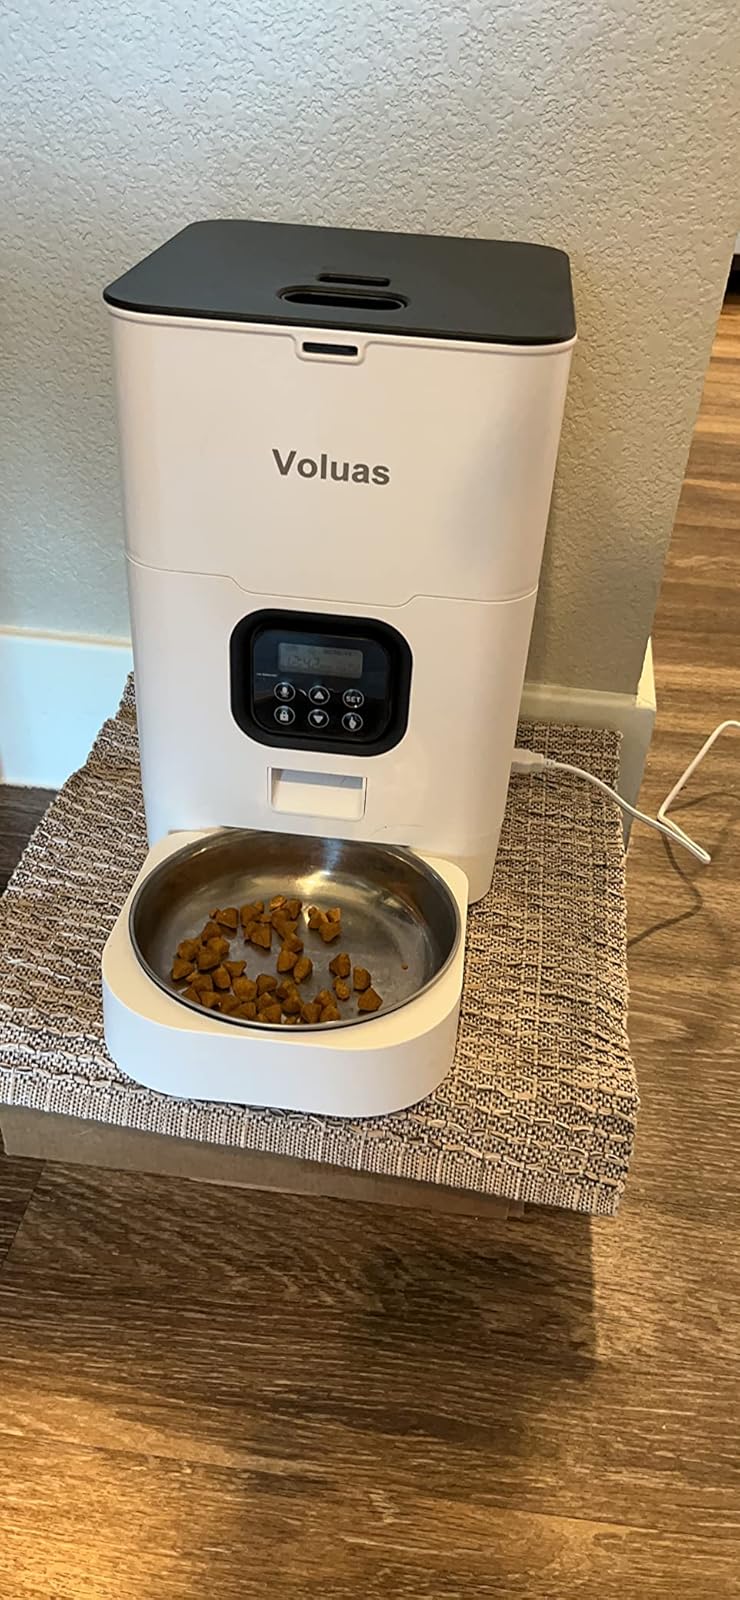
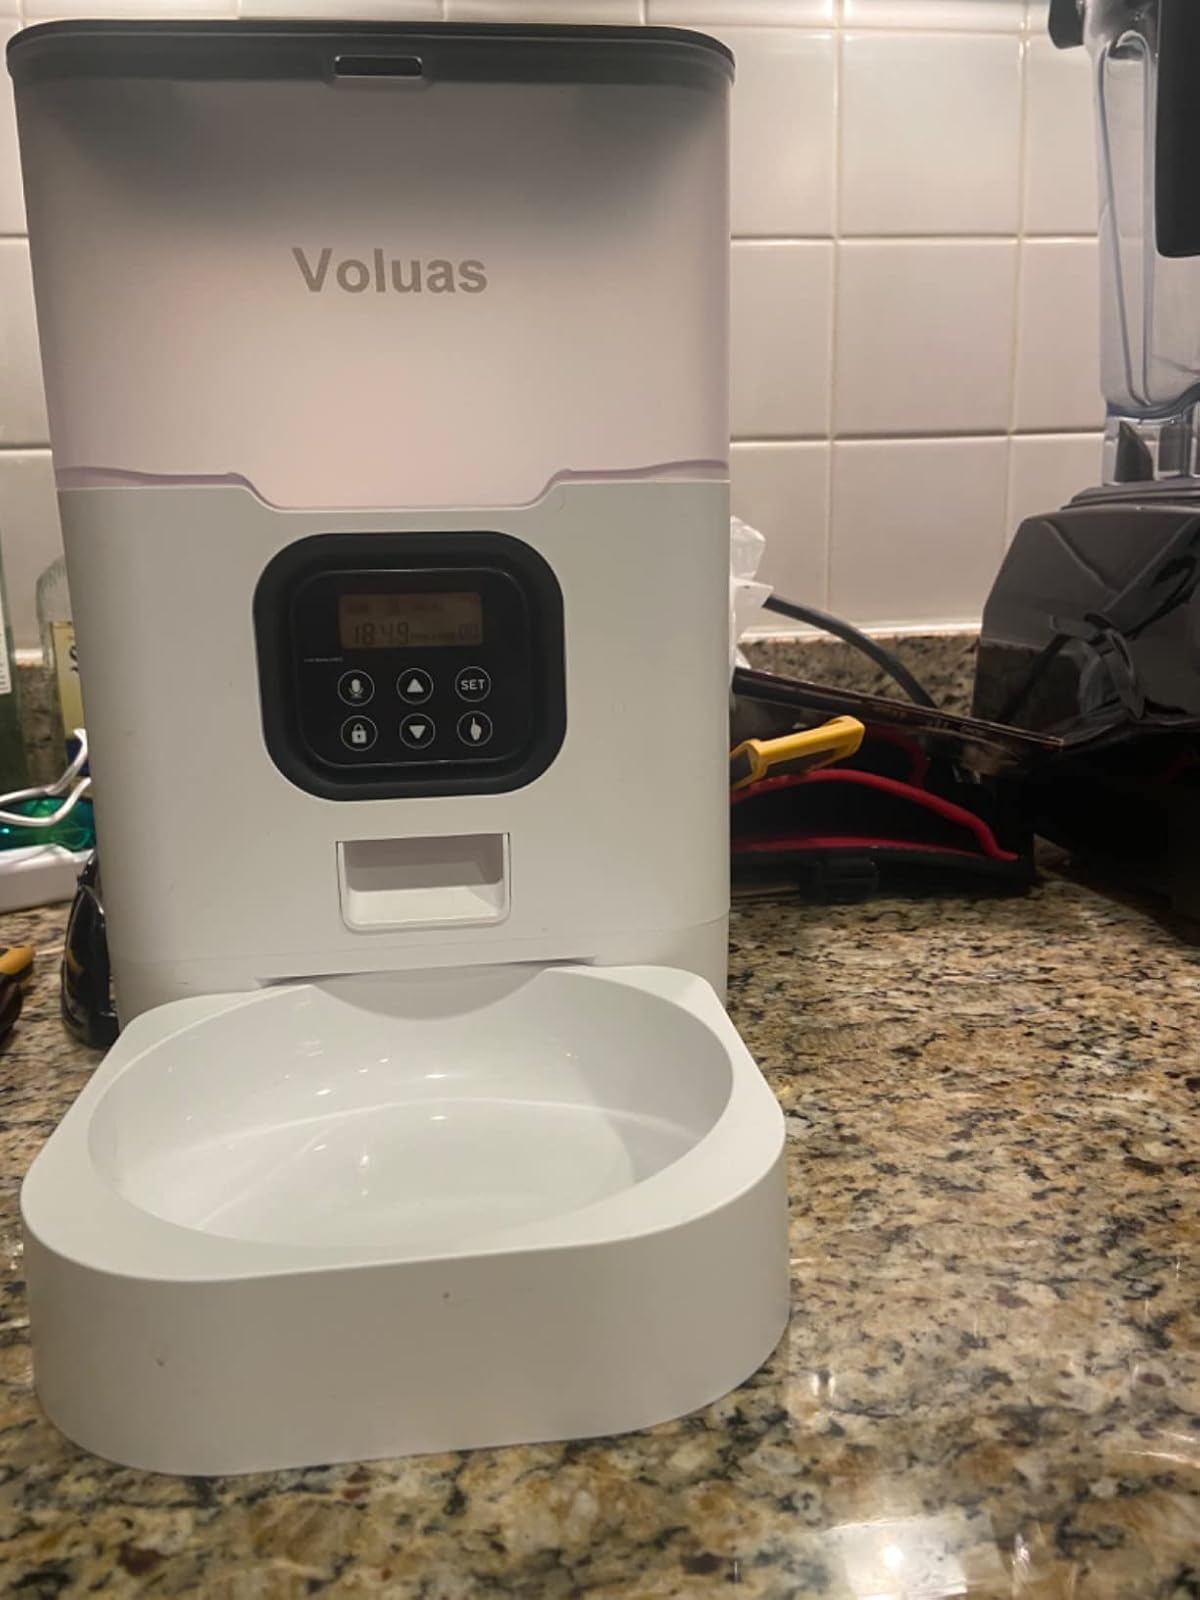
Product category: items_feeder
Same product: no